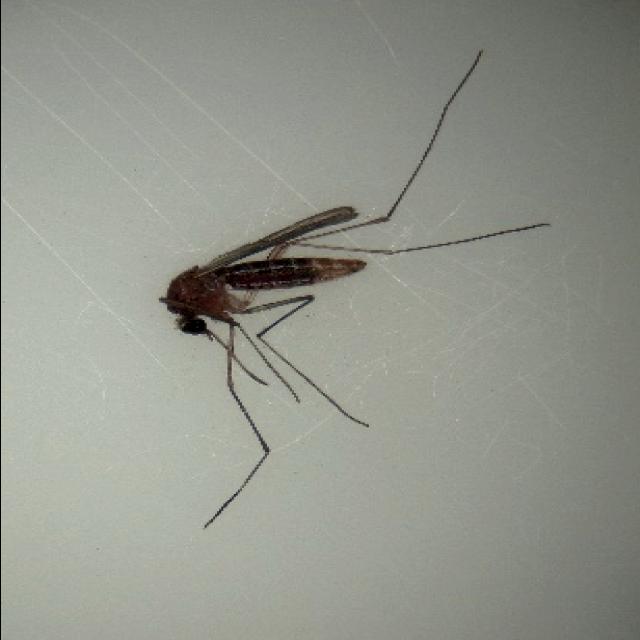
Species: culex_pipiens